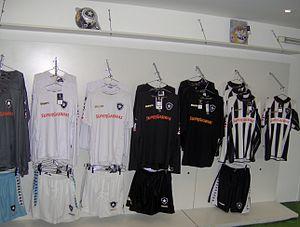
Le Botafogo de Futebol e Regatas est un club omnisports brésilien, basé à Rio de Janeiro, dans le quartier du même nom, Botafogo. Il est principalement reconnu pour sa section de football, mais comporte également des sections de football de plage, d'aviron, de volley-ball, de basket-ball, de natation et d'autres. Fondé en tant que club de football le 12 août 1904, sous le nom de Botafogo Football Club, il fusionne avec le Club de Regatas Botafogo, un autre club du même quartier, fondé lui le 1ᵉʳ juillet 1894, pour former le Botafogo de Futebol e Regatas le 8 décembre 1942, jour de la fête de la sainte patronne du club, Nossa Senhora da Conceição.